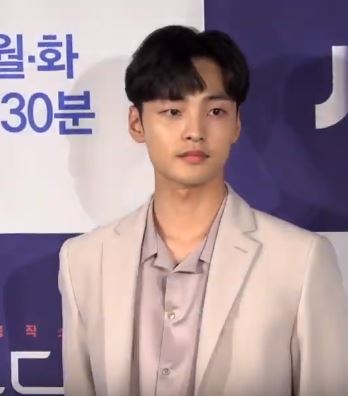
คิม มิน-แจ

| name = คิม มิน-แจ
| image = 190916 김민재.jpg
| caption = คิม มิน-แจ ในเดือนกันยายน พ.ศ. 2562
| birth_place = แทกู, ประเทศเกาหลีใต้
| other_names = Real.be
| education = มหาวิทยาลัยจุงอัง
| years_active = 2015–ปัจจุบัน
| module = Infobox Korean name|child=yes|color=transparent|
| rr = Kim Min-jae
| mr = Kim Minchae
คิม มิน-แจ () หรือที่รู้จักในชื่อ Real.be เป็นนักแสดงและแร็ปเปอร์ชาวเกาหลีใต้ เขาแสดงในละครโทรทัศน์เรื่อง "Second 20s|เซคอนด์เทวนตีส์" (2015), "My First Time (TV series)|มายเฟิร์สไทม์" (2015), "Dr. Romantic|ดร. โรแมนติก" (2016), "ก็อบลิน คำสาปรักผู้พิทักษ์วิญญาณ" (2016), "Tempted (TV series)|เทมพ์เทด" (2018), "Flower Crew: Joseon Marriage Agency|ฟลาวเวอร์ครูว: โชซอนแมริเอจเอเยนซี" (2019), "Dr. Romantic 2|ดร. โรแมนติก 2" (2020), และ "Do You Like Brahms?" (2020) เขายังเป็นผู้เข้าแข่งขันในการแข่งขันแร็พ "Show Me the Money (South Korean TV series)|โชว์มีเดอะมันนี 4" ในปี พ.ศ. 2558
== อ้างอิง ==
==แหล่งข้อมูลอื่น==
หมวดหมู่:นักแสดงชายชาวเกาหลีใต้
หมวดหมู่:บุคคลที่เกิดในปี พ.ศ. 2539
หมวดหมู่:ศิษย์เก่าจากโรงเรียนศิลปะการแสดงโซล
หมวดหมู่:แร็ปเปอร์ชายชาวเกาหลีใต้
หมวดหมู่:บุคคลจากแทกู
หมวดหมู่:ศิษย์เก่าจากมหาวิทยาลัยจุงอัง